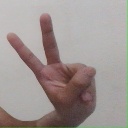
अक्षर: ऐ